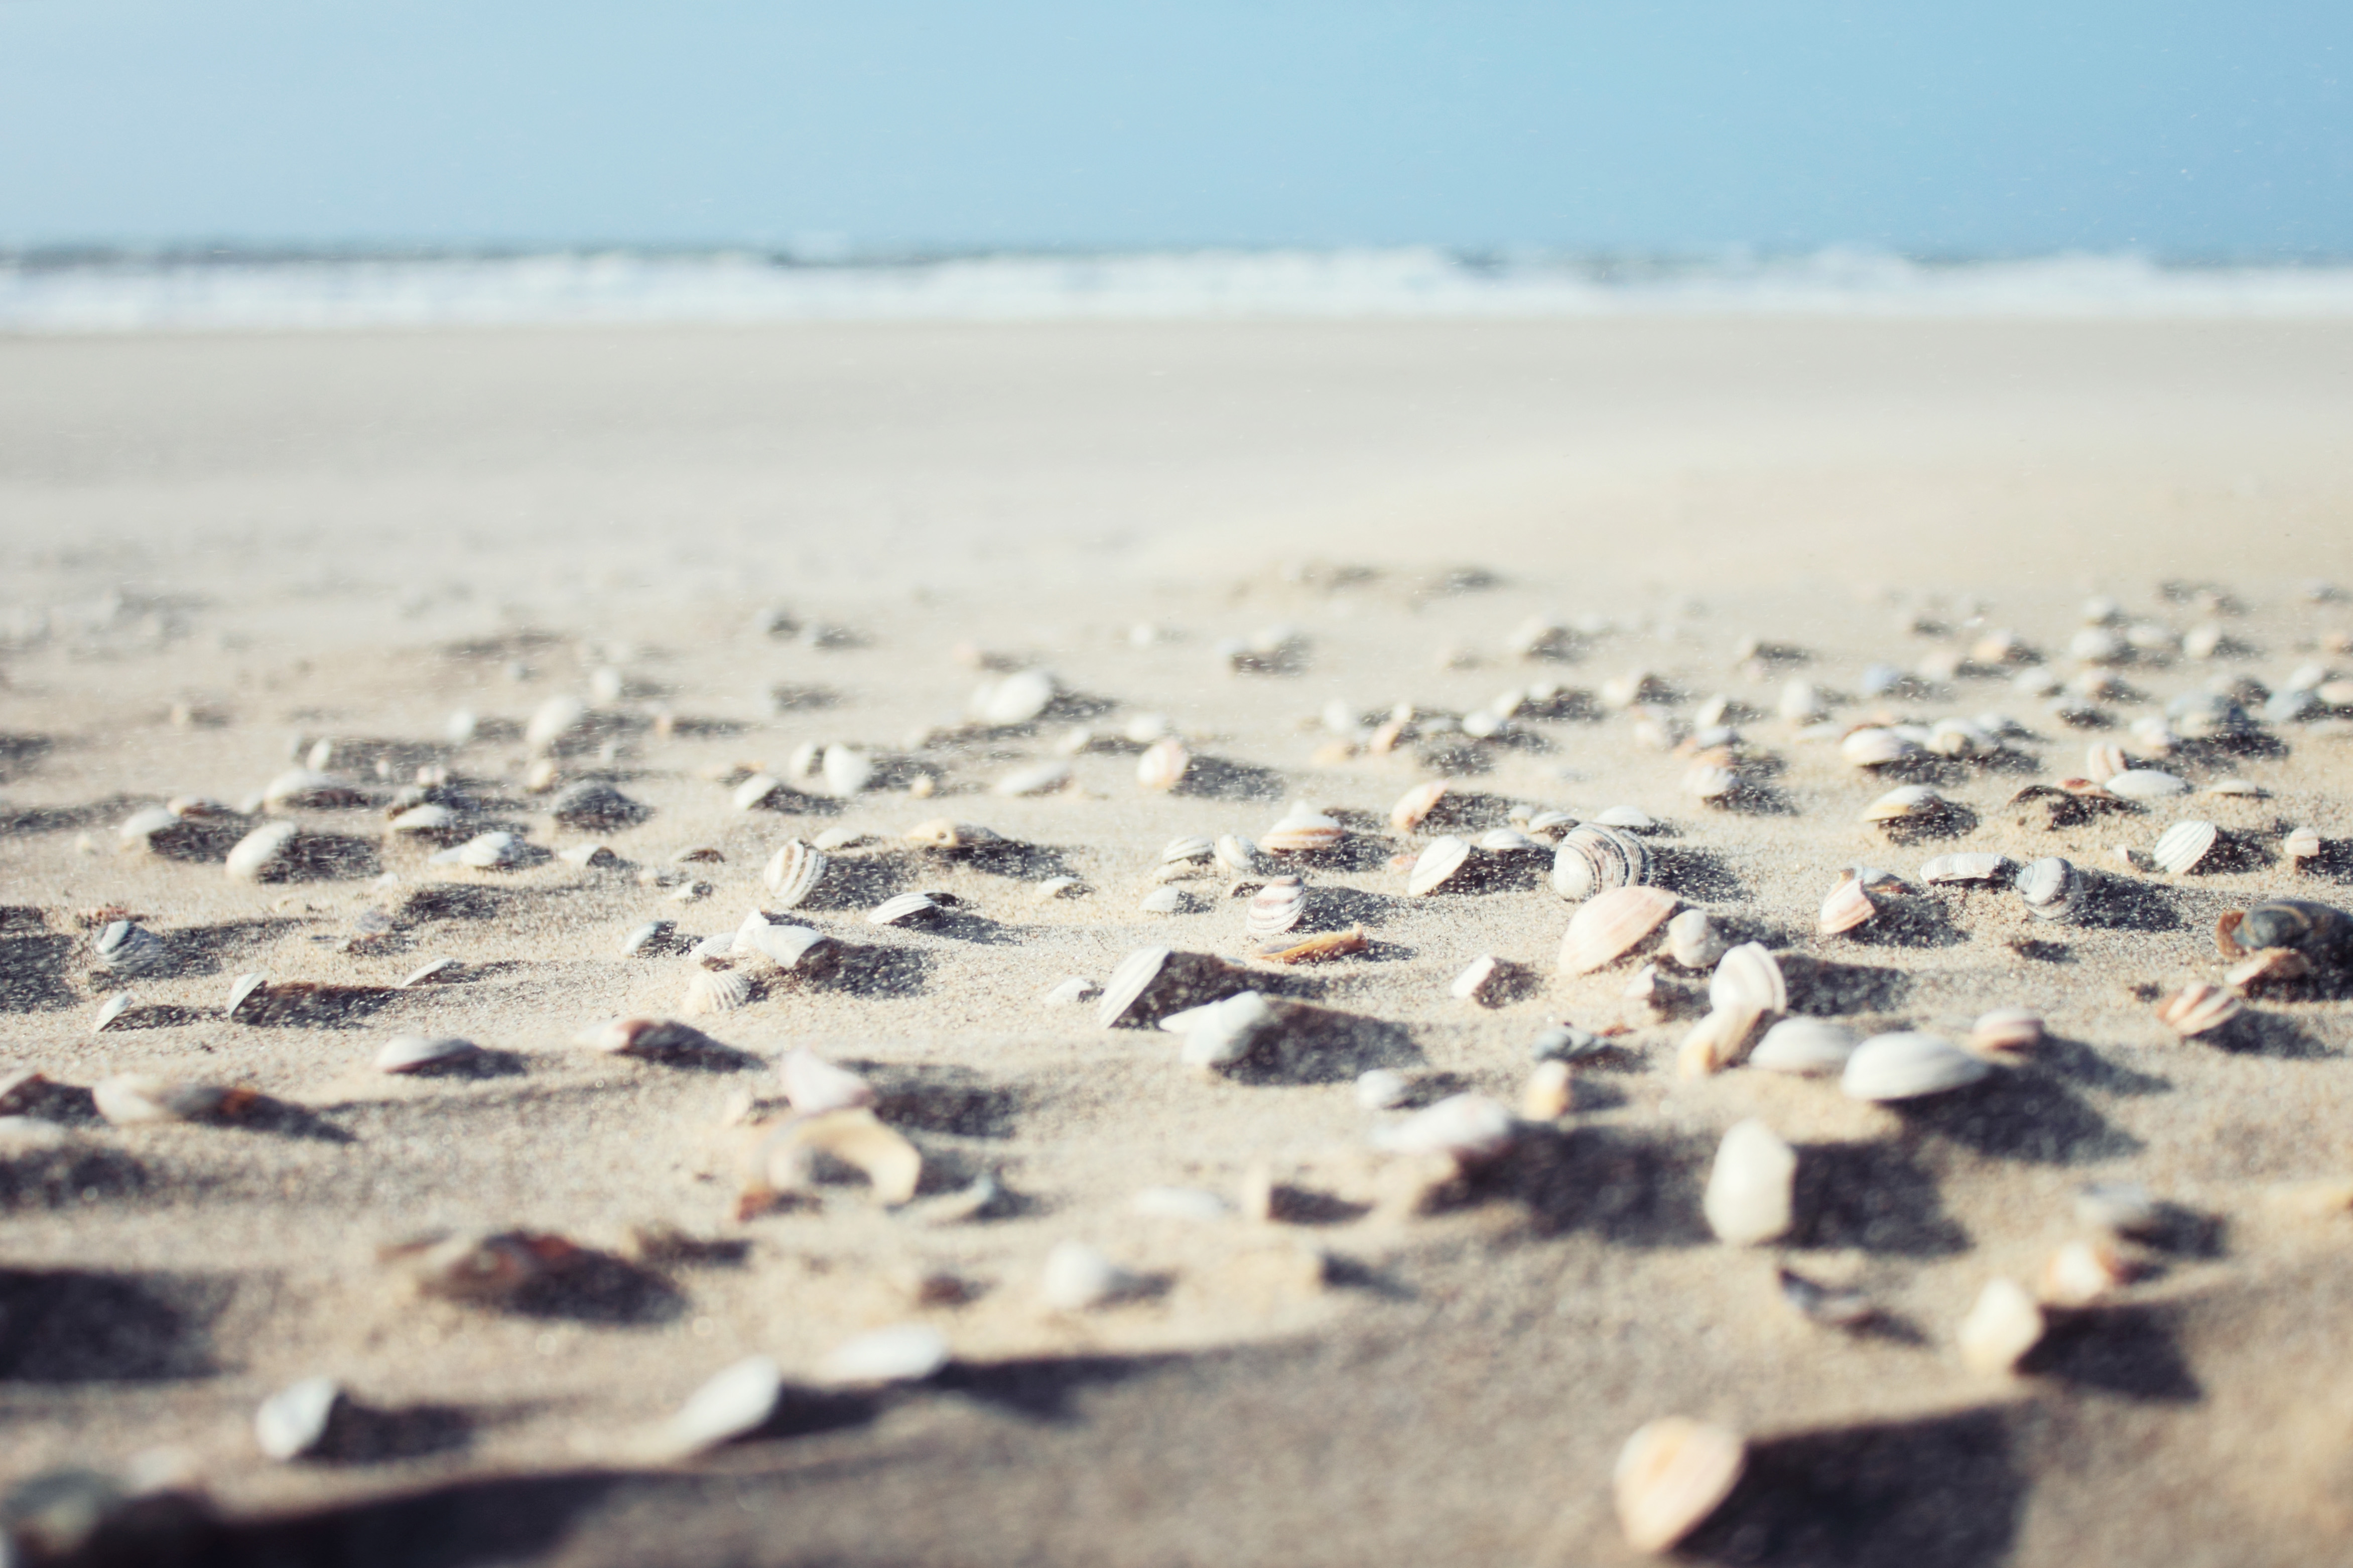
sand, sea, beach, natural environment, shore, sky, coast, ocean, wave, vacation, landscape, horizon, shell, wind wave, rock